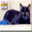
Label: cat